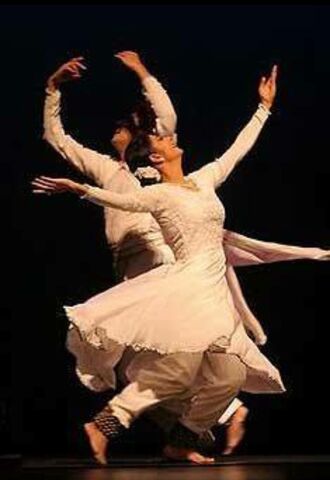
Dance form: kathak